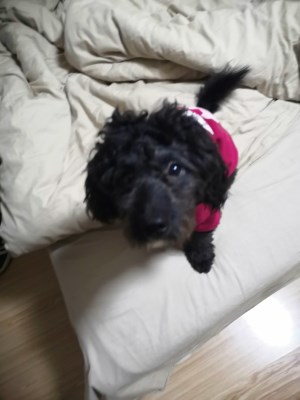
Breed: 7449-n000128-teddy